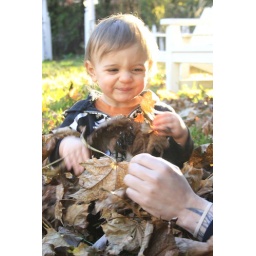
Fin playing in the leaves in the last part of fall. Most of the trees where bare by this point.